Ngan Phan-Koshnitsky

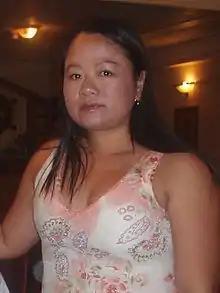
Ngan Phan-Koshnitsky in Vietnam in February 2007

Ngan Phan-Koshnitsky (born "Phan Huỳnh Băng Ngân;" 24 February 1974) is a Vietnamese-Australian chess player holding the title of Woman International Master (WIM). She is now known as Ngan Nadalin.